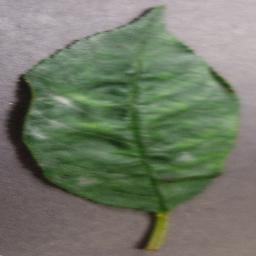
Label: Cherry___Powdery_mildew